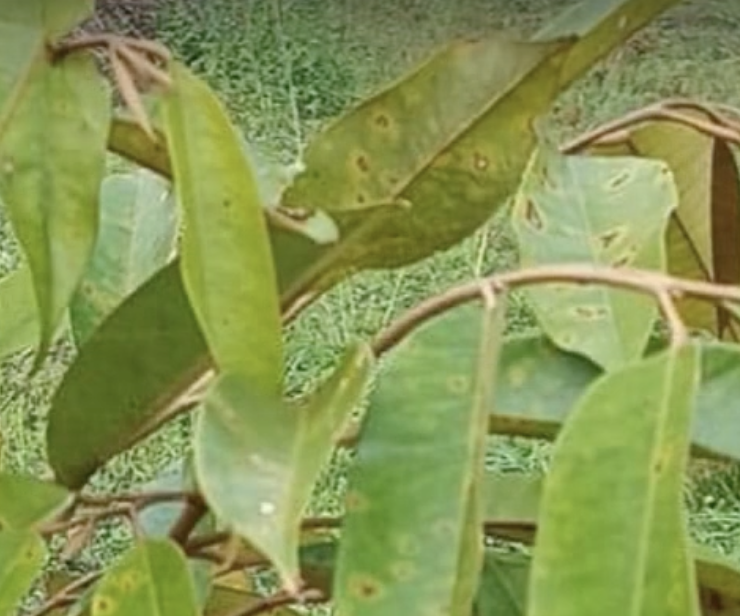
Label: canker_disease